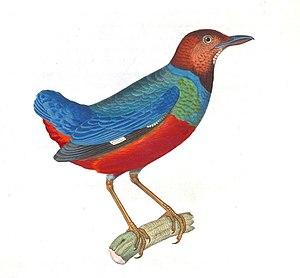
La Brève à ventre rouge est une espèce de passereaux appartenant à la famille des Pittidae.